PetSmart

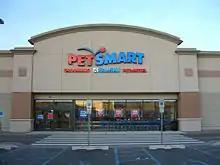
PetSmart in Secaucus, New Jersey

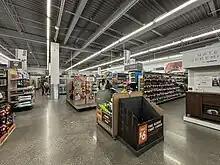
PetSmart store in Oakville Place, Ontario

PetSmart Inc. is a privately held Amercian chain of pet superstores, which sell pet products, services, and small pets. It is the leading North American pet company, and its direct competitor is Petco. Its indirect competitors are Amazon, Walmart, and Target. As of 2020, PetSmart has more than 1,650 stores in the United States and Canada. PetSmart stores sell pet food, pet supplies, pet accessories, and small pets. Stores also provide services including grooming, dog daycare, dog and cat boarding, veterinary care via in-store third-party clinics, and dog training. They also offer dog and cat adoption via in-store adoption centers facilitated by the non-profit PetSmart Charities.